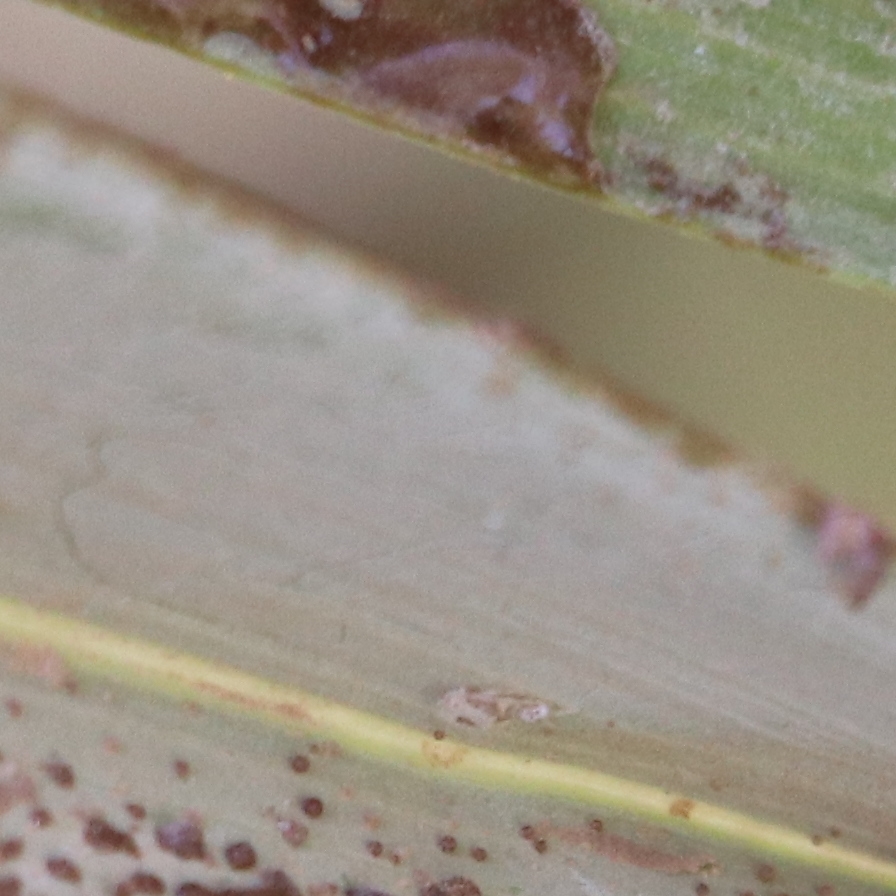
Label: Honey